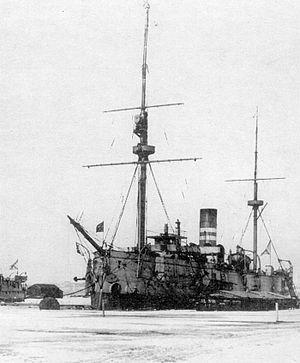
Le Minine, en russe : Минин, croiseur blindé construit pour la Marine impériale de Russie. Ce navire fut construit selon le projet du capitaine-ingénieur naval N.A. Samoïlov, la supervision de la construction fut effectuée par A.M. Gazehus. La construction du Minine et du Prince Pojarsky fut réalisée dans le même temps.